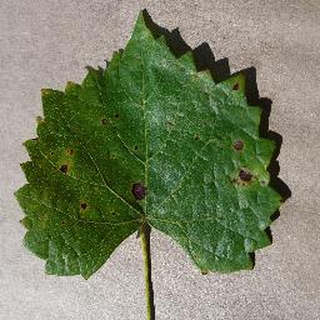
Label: grape_black_rot